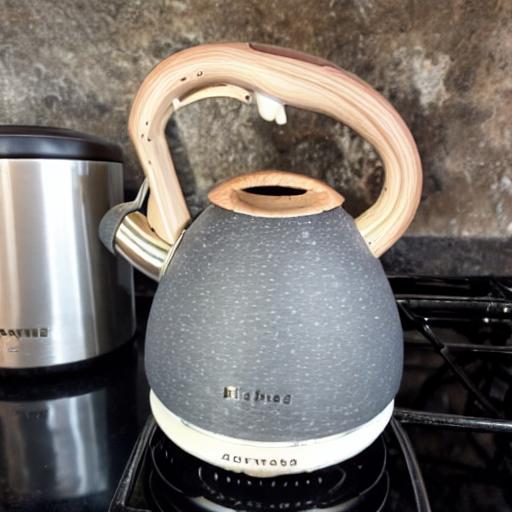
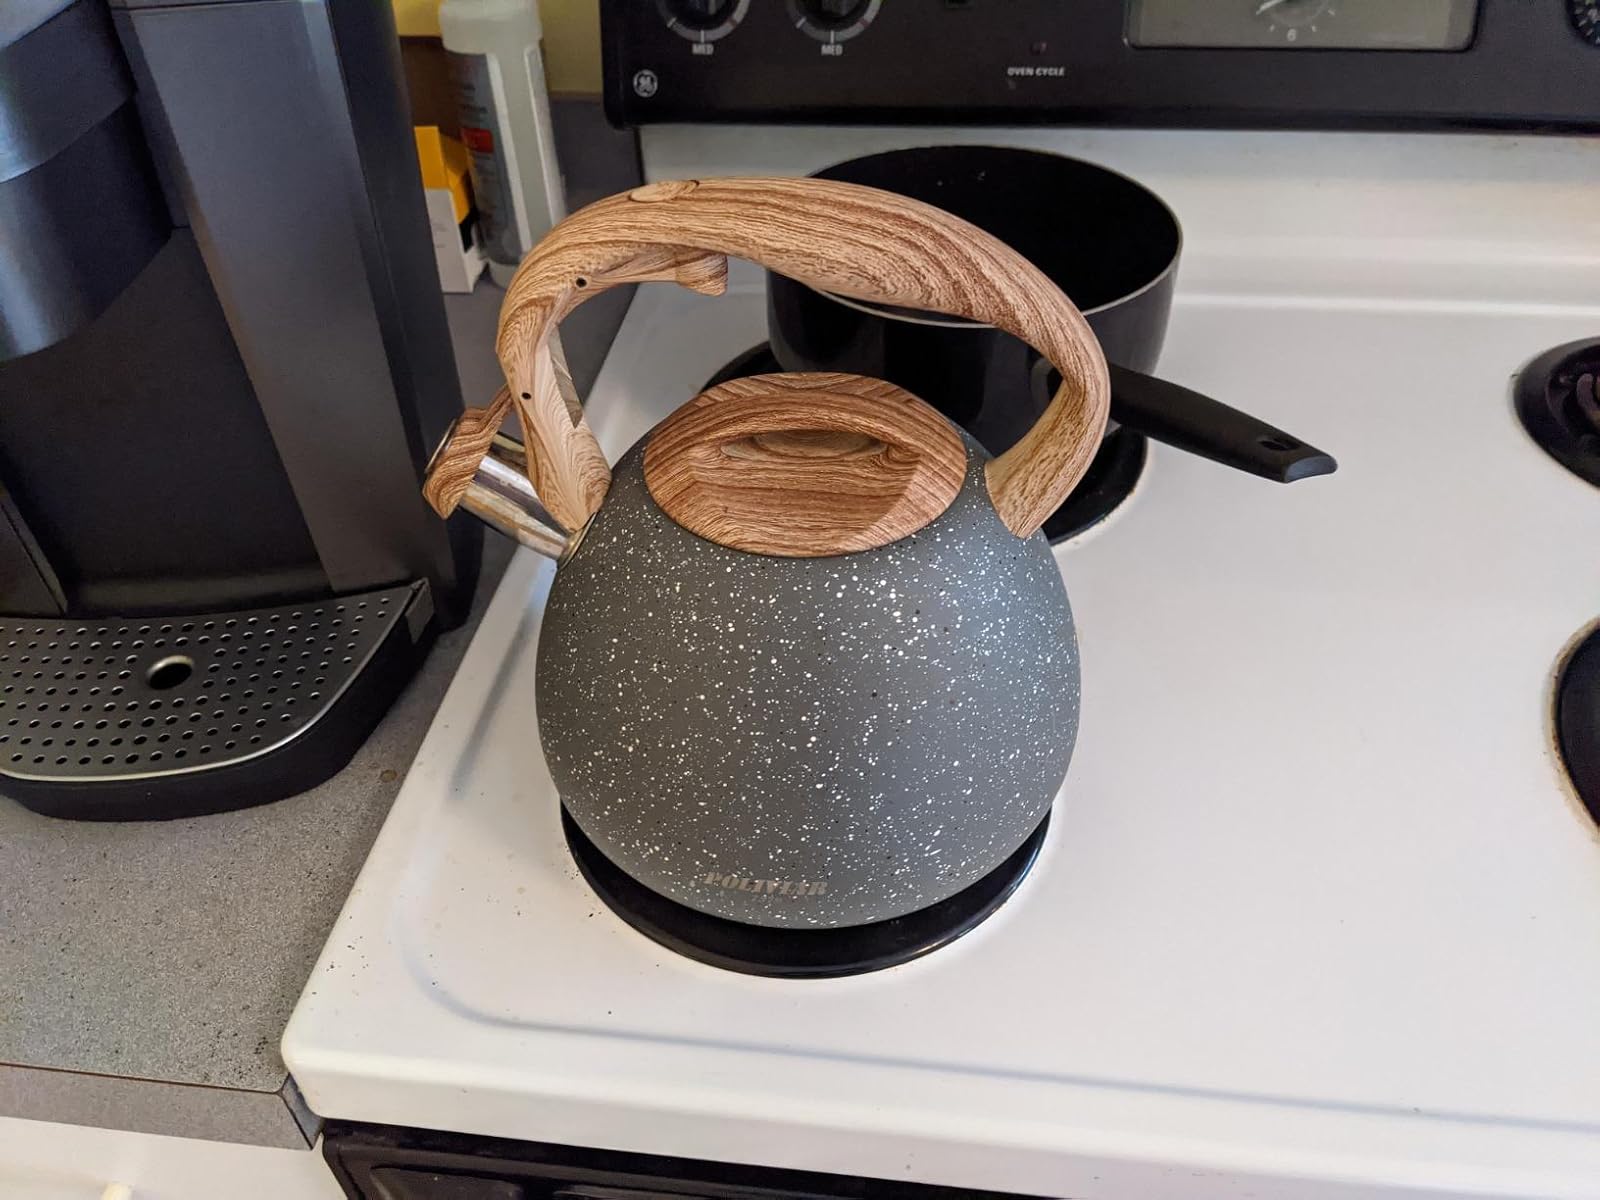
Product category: items_kettle
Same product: no